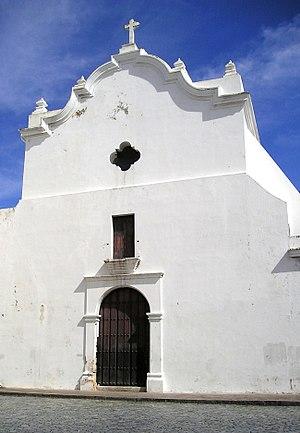
Cet article recense les sites concernés par l'observatoire mondial des monuments en 2004.